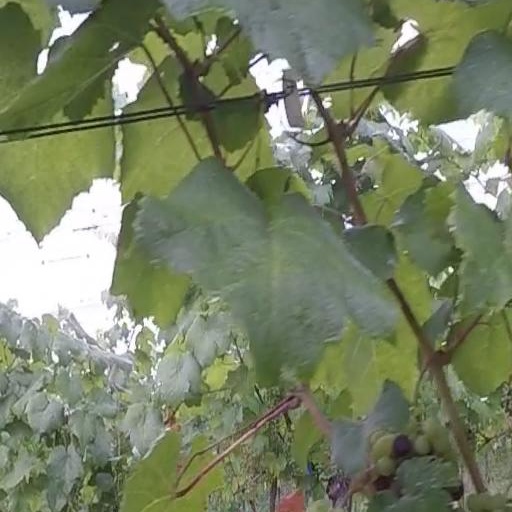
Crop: grape